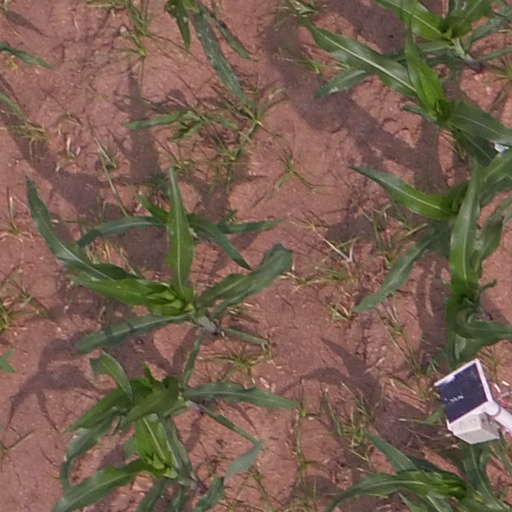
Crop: maize; corn